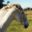
Label: horse